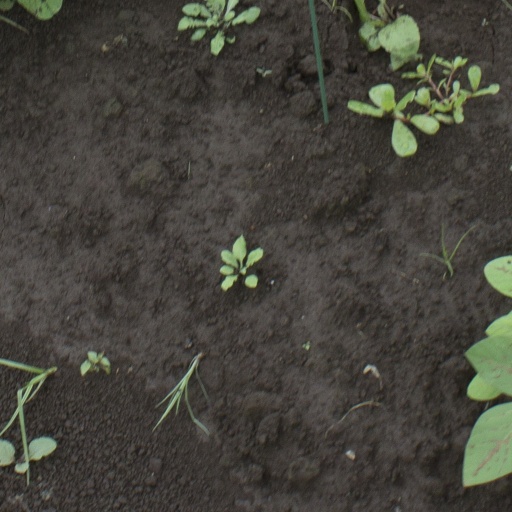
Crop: soybean